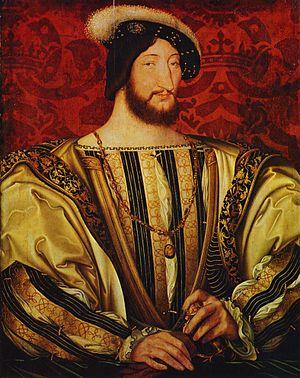
Le château de Chambord est un château français situé dans la commune de Chambord, dans le département de Loir-et-Cher en région Centre-Val de Loire.
Un peintre de cour est un artiste qui peint pour les membres des familles royales ou des familles de la noblesse, parfois avec un salaire fixe et à une condition d'exclusivité où l'artiste ne doit pas entreprendre d'autres activités. Surtout à la fin du Moyen Âge, ils sont souvent titulaires de la charge de gentilhomme de la Chambre. Outre leur rémunération, ils reçoivent habituellement un titre officiel et souvent une pension à vie, même si les arrangements sont très variables. Pour l'artiste, une nomination à la cour a l'avantage de le libérer des restrictions des guildes de peintre locales, bien qu'au Moyen Âge et à la Renaissance, ils soient aussi souvent amenés à faire des travaux décoratifs dans les palais et à créer des œuvres temporaires pour des divertissements et des expositions de cour. Certains artistes, comme Jan van Eyck ou Diego Velázquez, sont utilisés dans d'autres capacités à la cour en tant que diplomates, fonctionnaires ou administrateurs
Le département des Peintures est l'un des huit départements qui composent le musée du Louvre. Il s'agit d'une des plus importantes et des plus célèbres collections du monde. Les collections du département des peintures sont spécialisées dans l'art européen du XIIIᵉ à la fin du XIXᵉ siècle. Cependant, à l'exception de la donation Hélène et Victor Lyon, l'essentiel des œuvres datant d'après 1848 sont exposées au musée d'Orsay. On peut noter que les peintures d'autres époques sont rattachées à d'autres départements. Par exemple, le département des Antiquités égyptiennes possède des peintures coptes.
La Renaissance française est un mouvement artistique et culturel situé en France entre le milieu du XVᵉ siècle et le début du XVIIᵉ siècle. Étape de l'époque moderne, la Renaissance apparaît en France après le début du mouvement en Italie et sa propagation dans d'autres pays européens.
Cette liste permet de comprendre les diverses évolutions chronologiques de la charge de Premier médecin du roi de France. Elle vient en complément de la Catégorie:Premier médecin du roi, qui fournit une liste des membres par ordre alphabétique.
La sixième guerre d'Italie, parfois appelée la guerre de Quatre Ans, est un conflit qui opposa la France de François Iᵉʳ et ses alliés Henri II de Navarre et la république de Venise à une coalition rassemblant l'empereur Charles Quint, Henri VIII et les États pontificaux. Cette guerre, qui s'inscrit dans le contexte plus large des grandes guerres d'Italie du début du XVIᵉ siècle, résulte des tensions suscitées par l'accession de Charles au trône impérial, mais aussi du besoin du pape Léon X de s'allier avec l'empereur pour contrer la montée en puissance du luthéranisme.